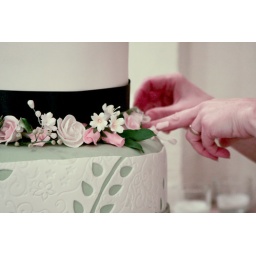
Hand-made sugar flowers decorate another gorgeous wedding cake by Granny Schmidt's Bakery of Emmaus, PA.